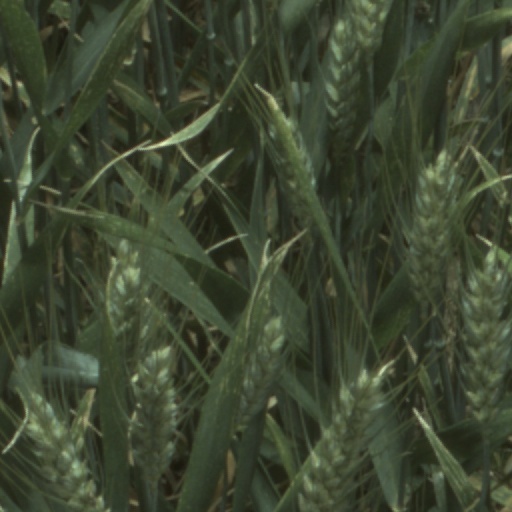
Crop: wheat